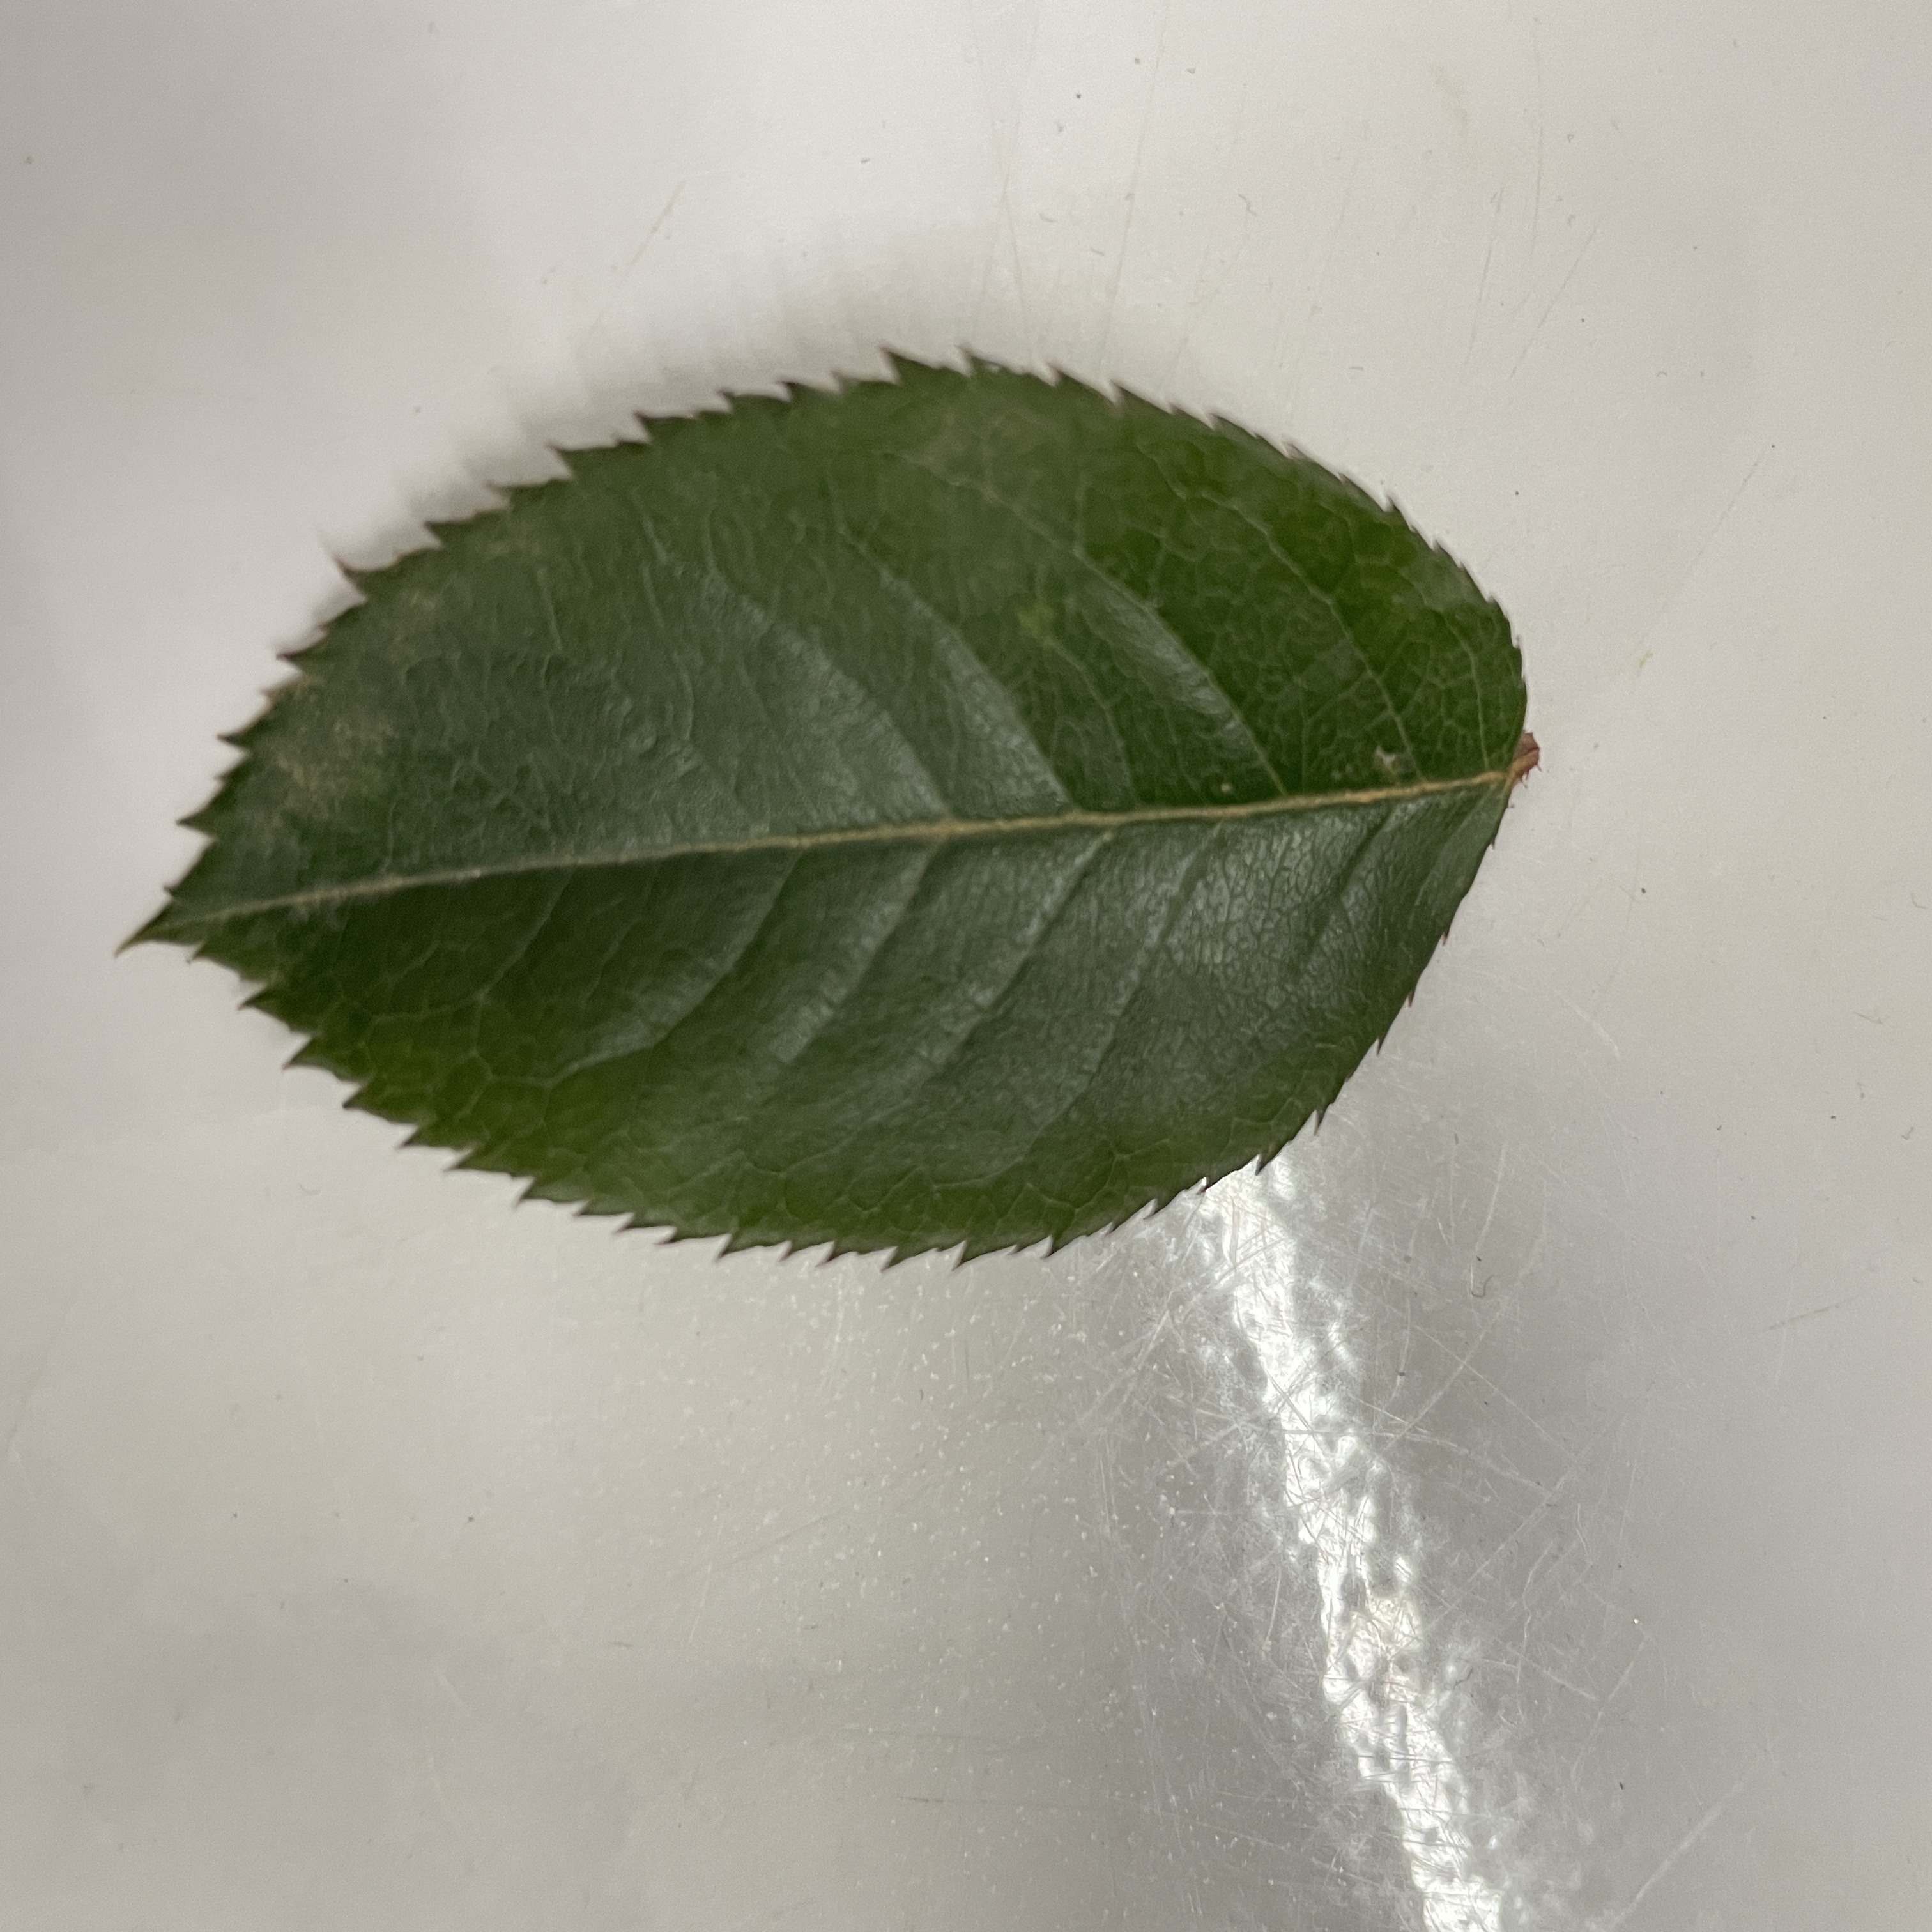
Label: Healthy Leaf